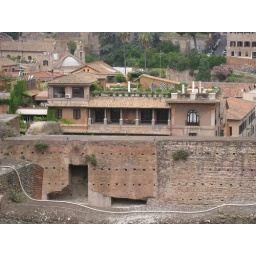
Rooftop home outside the walls of the Forum in Rome